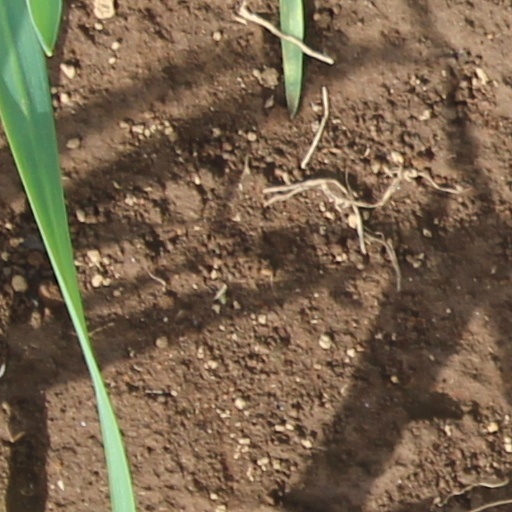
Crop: wheat